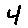
Label: 4